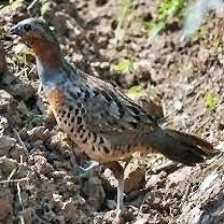
Species: CHINESE BAMBOO PARTRIDGE
Scientific name: BAMBUSICOLA THORACICUS
ImageNet parent category: partridge